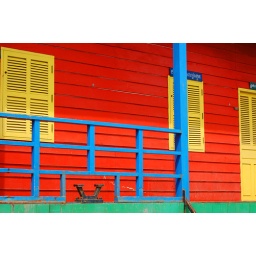
Colourful school boat donated by the Japanese. Taken at Tonle Sap lake south of Siem Reap, Cambodia.